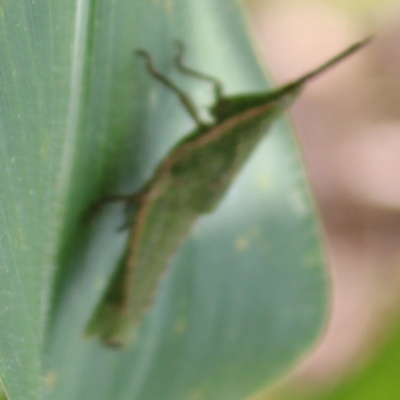
Crop: Maize
Condition: grasshoper